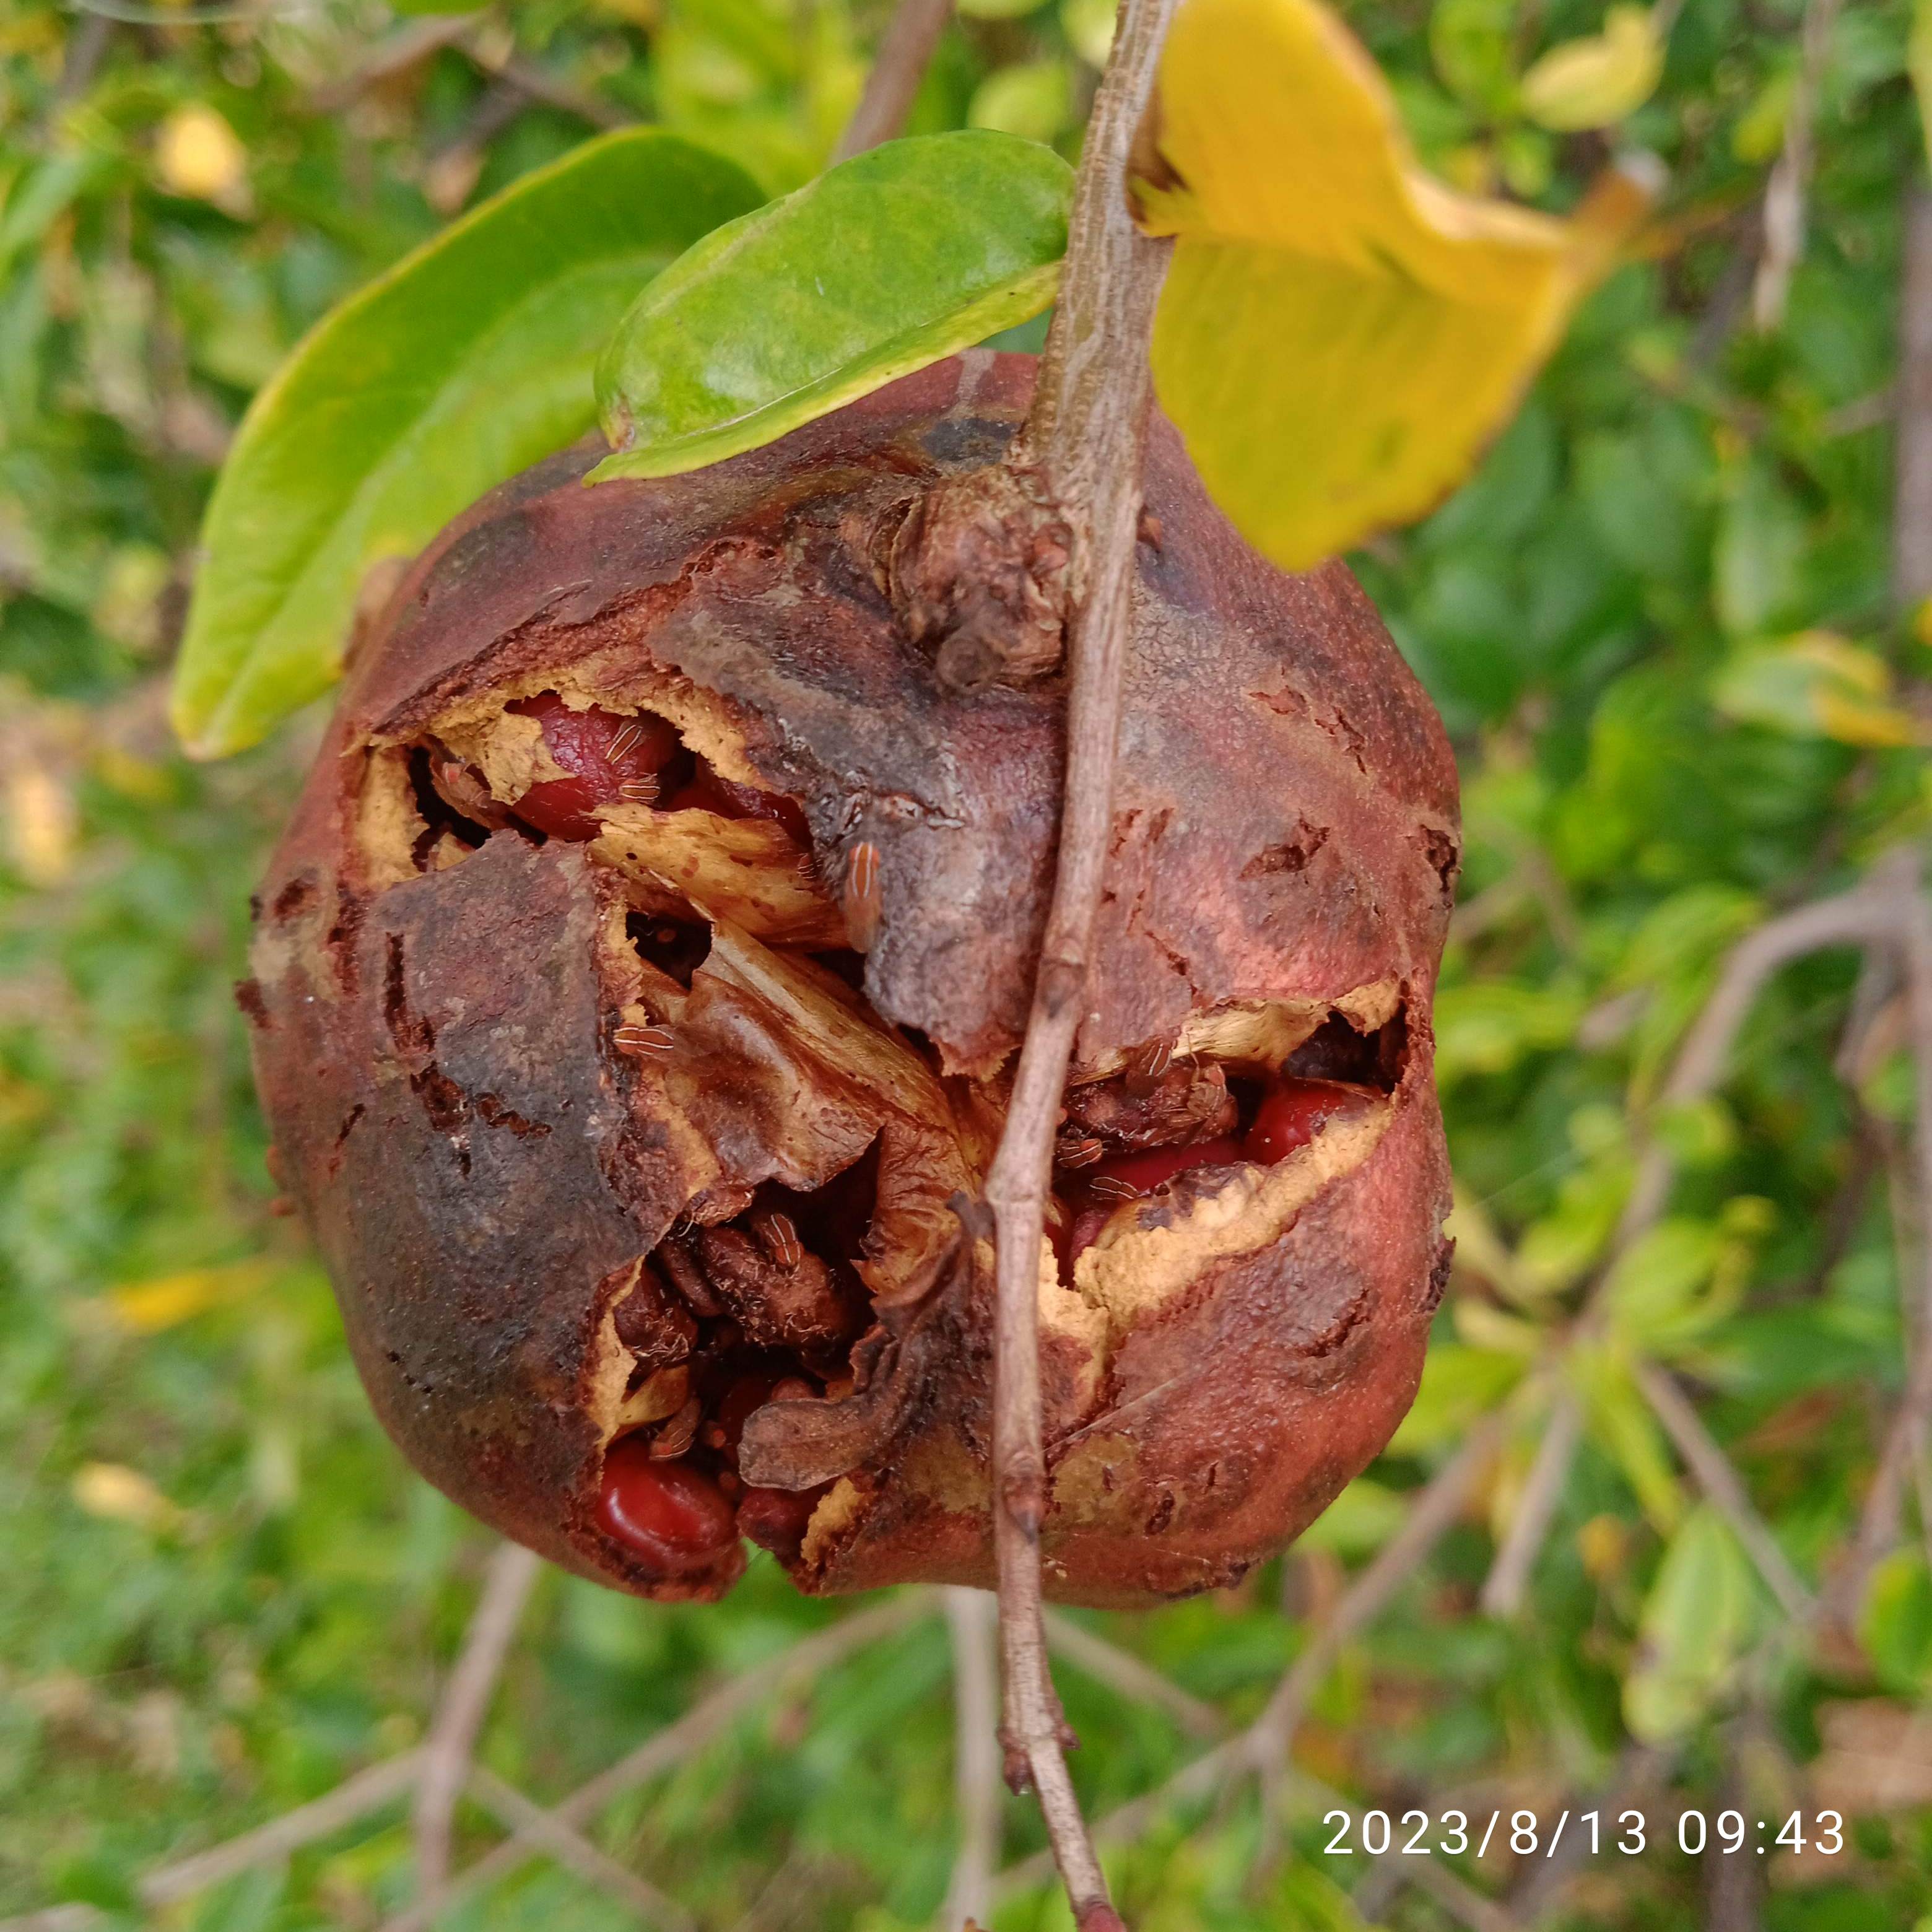
Label: Bacterial_Blight